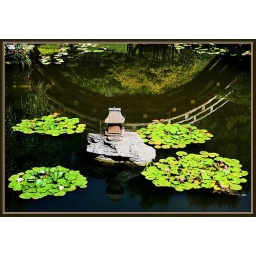
The lily clusters look like they are suspended above the water, allowing the bridge and tree reflections to slip underneath.